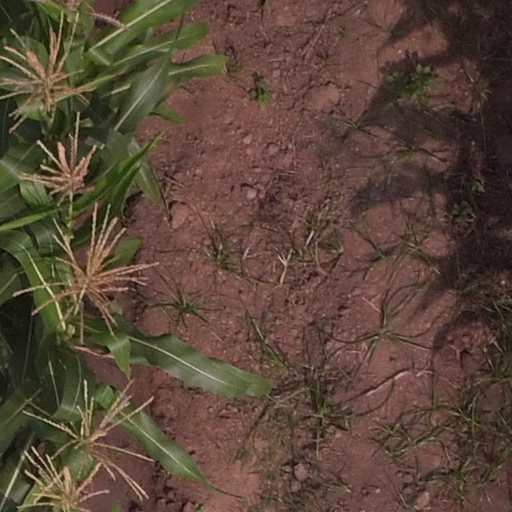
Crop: maize; corn